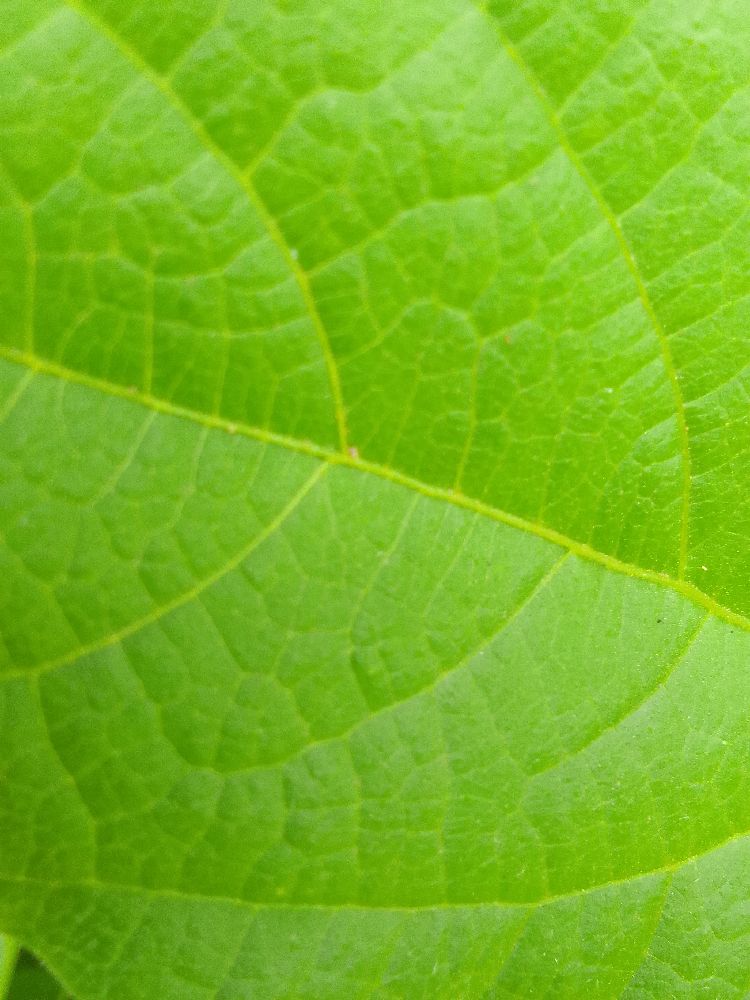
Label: healthy